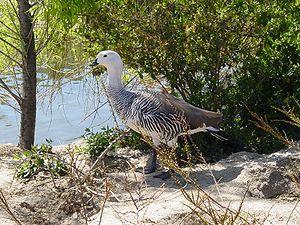
La Meseta du lac Strobel, en Patagonie argentine, est un plateau basaltique faisant partie du vaste plateau aride de Patagonie.
La Laguna de Mar Chiquita est une lagune littorale maritime d'Argentine appelée là-bas albufera. Elle est située au sein du partido de Mar Chiquita, à quelque 480 km au sud-est de Buenos Aires, province de Buenos Aires.